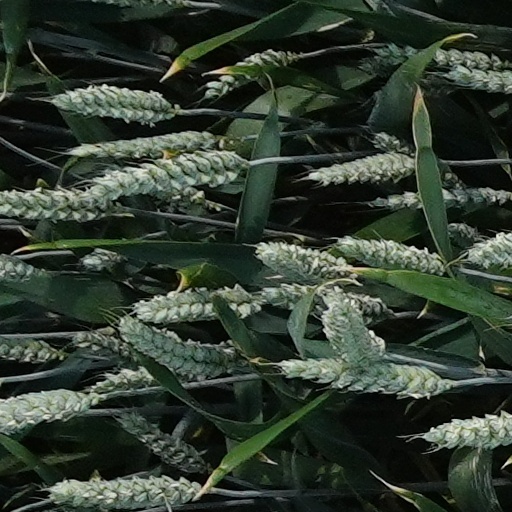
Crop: wheat